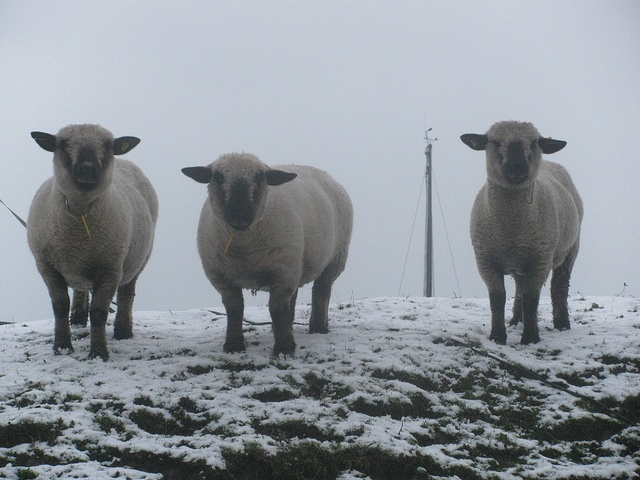
Three sheep standing in a snowy field on a misty day
Three sheep sit quietly on a snowy hillside.
A group of sheep that are standing in the snow.
three sheep standing side by side on a snowy field
Three baby sheeps standing on a snowy hill.